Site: brandenburg
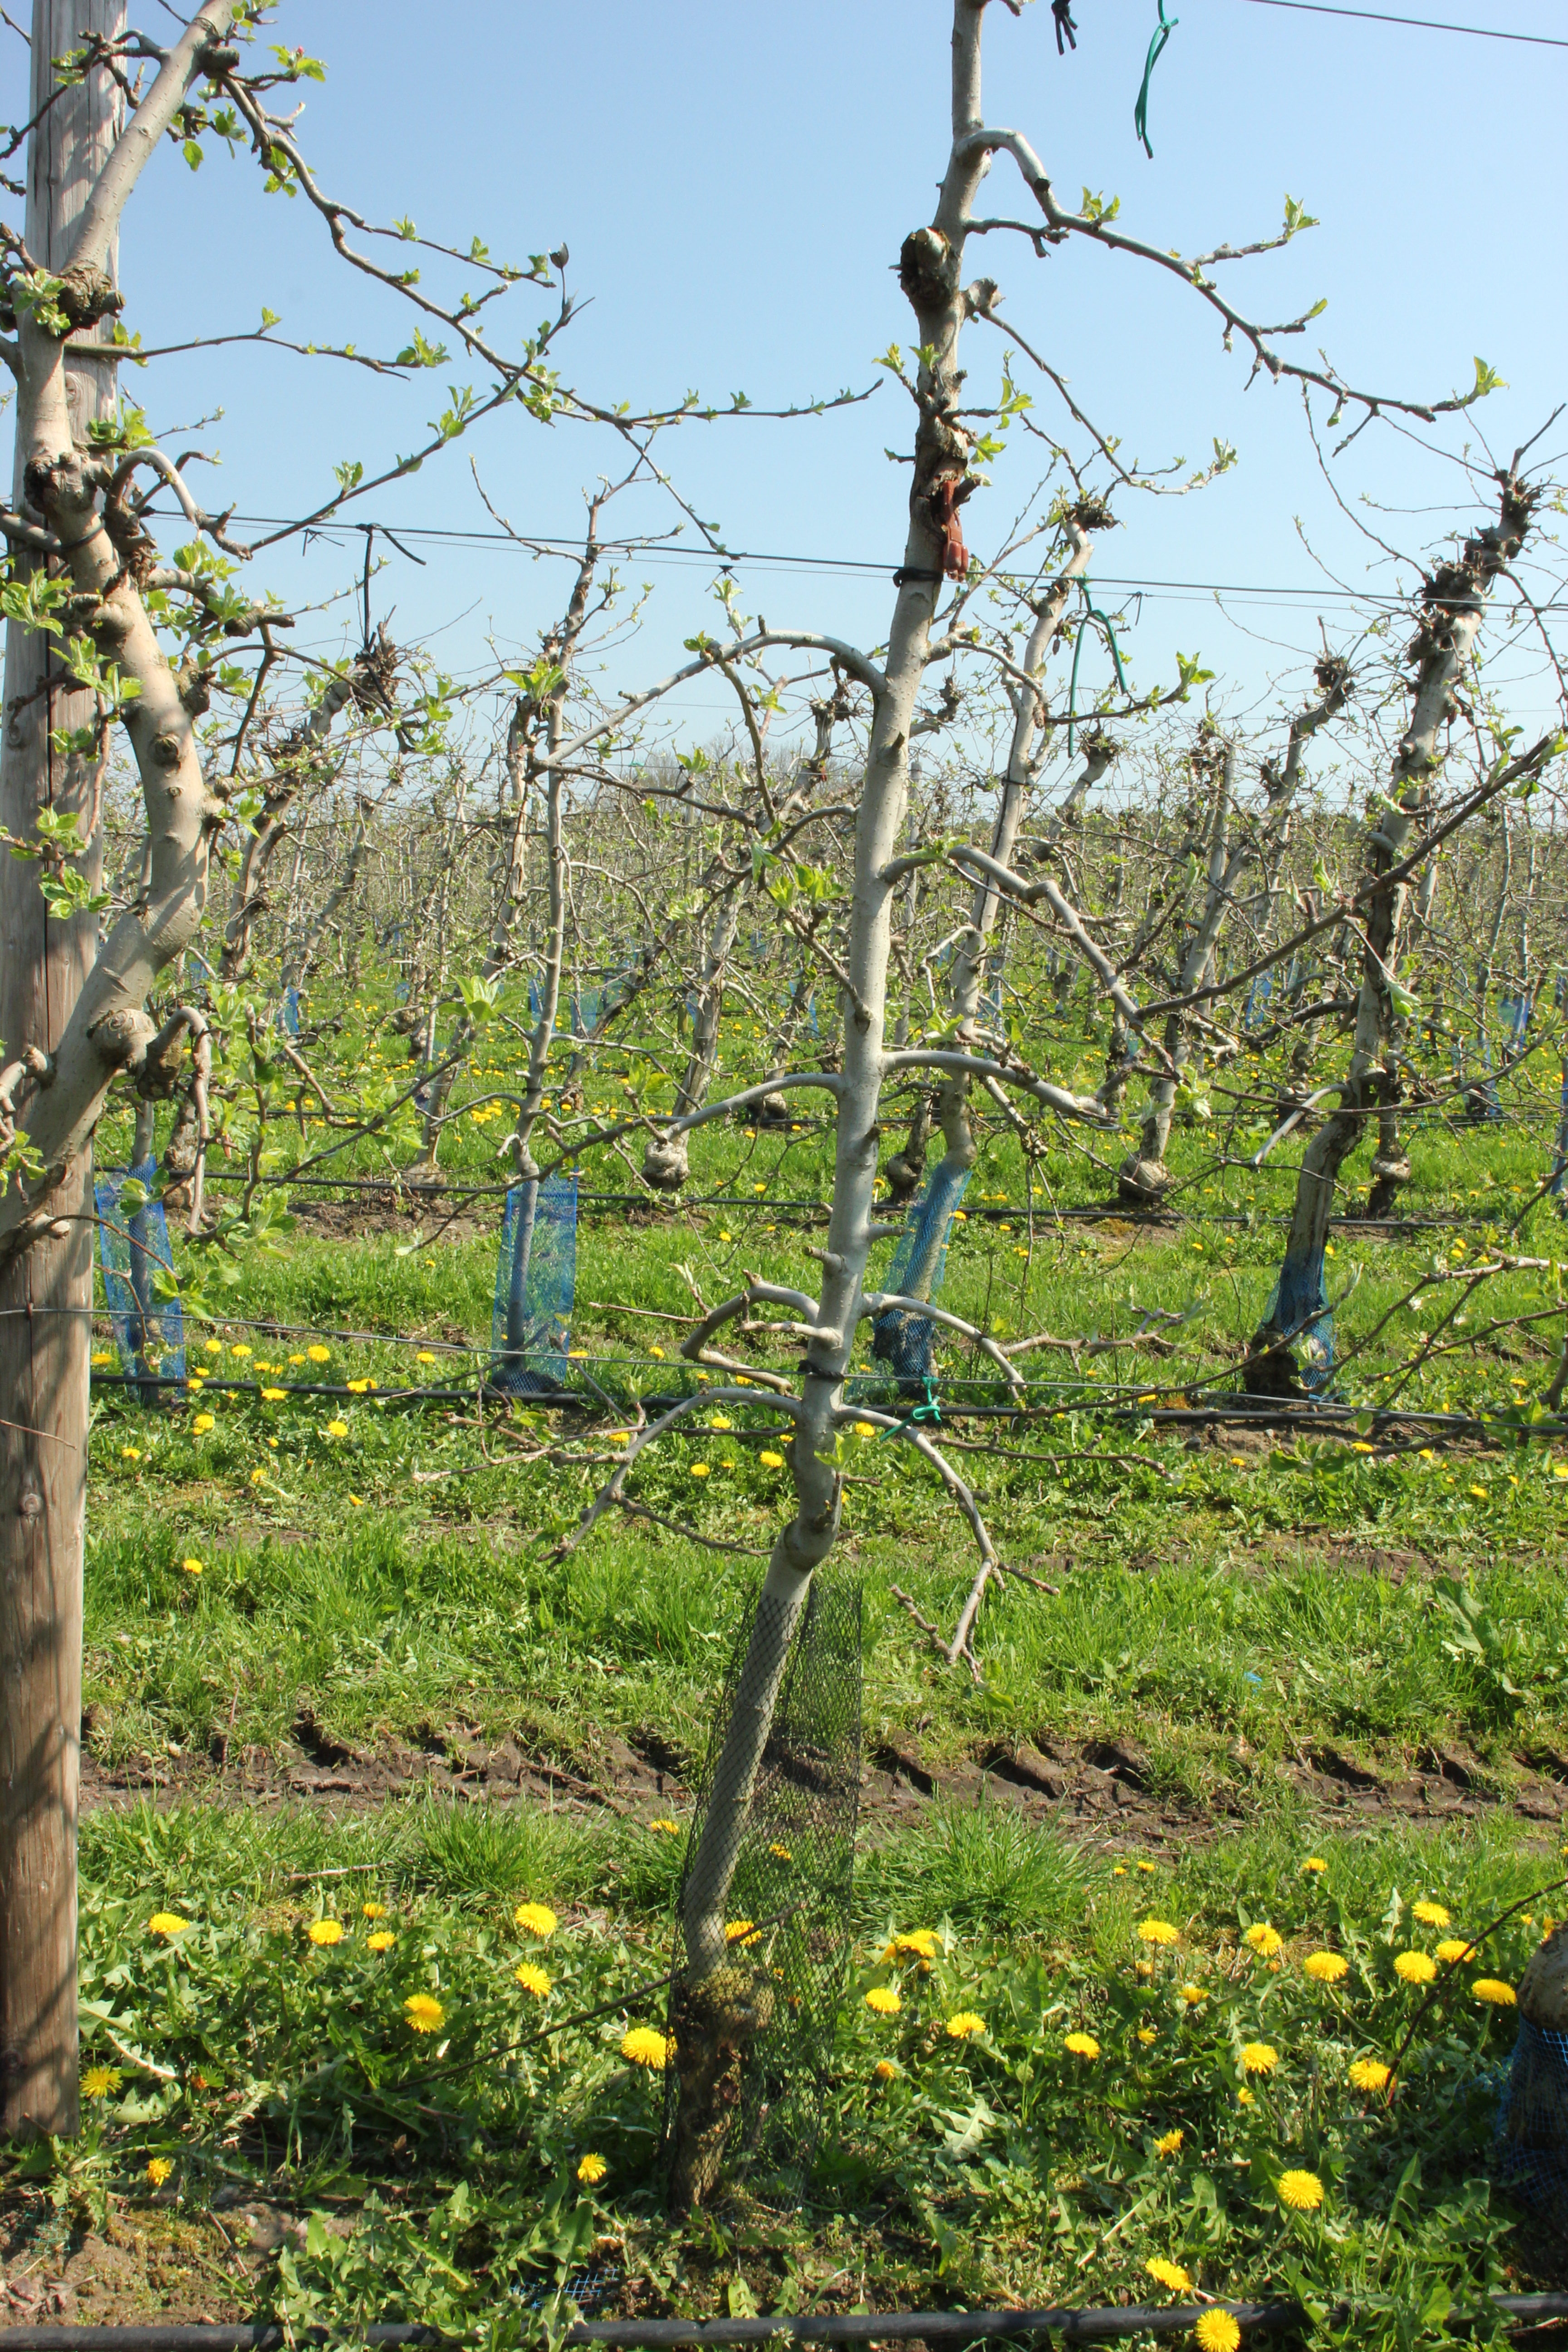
Growth stage (BBCH 56): Inflorescence emergence